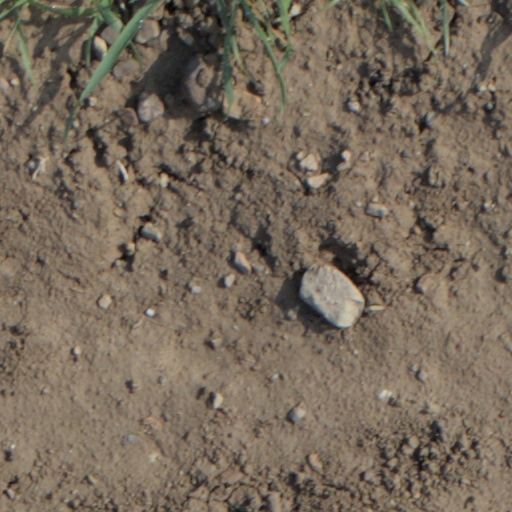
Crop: wheat